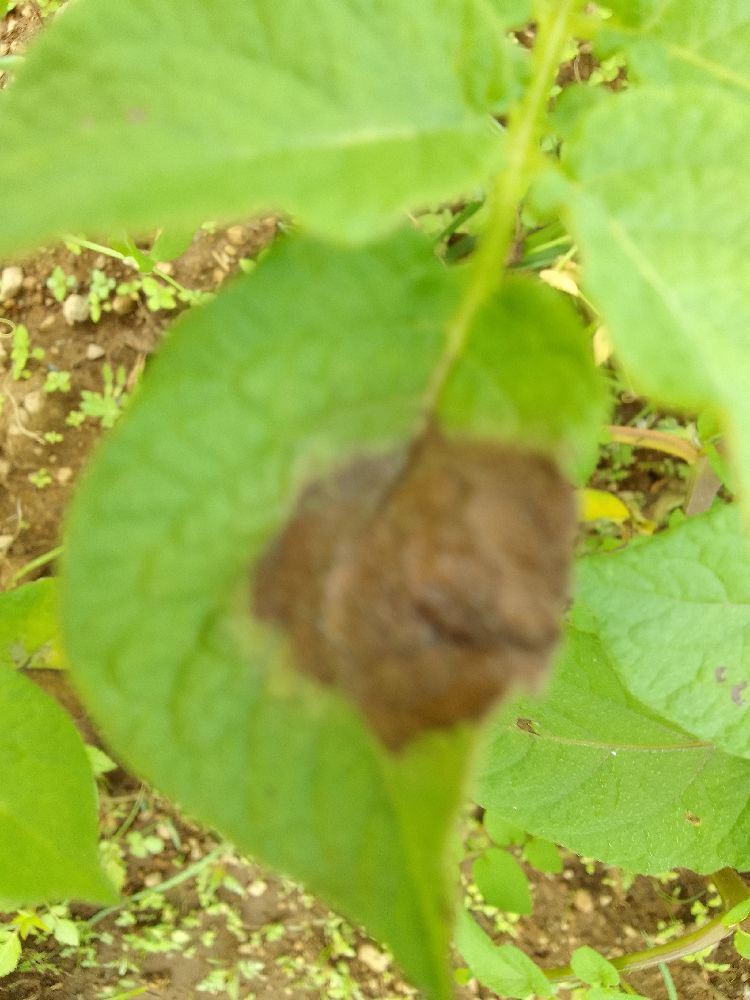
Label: Late blight